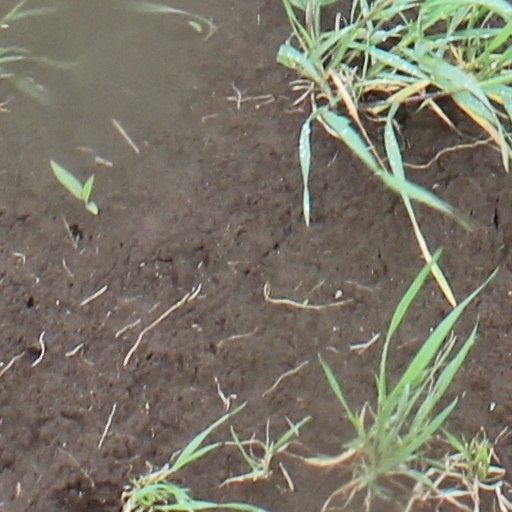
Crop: wheat